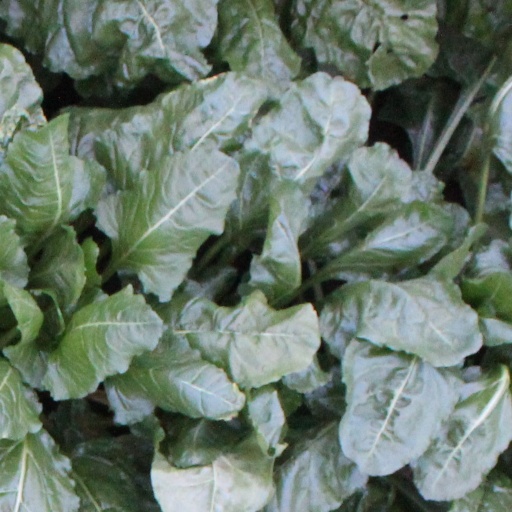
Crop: sugar beet